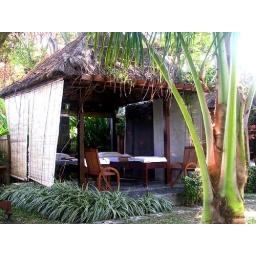
A free 15 mins back massage which included in the hotel package.Not lying on the bed but just sitting on the chair.